André-Jean-Jacques Deshayes

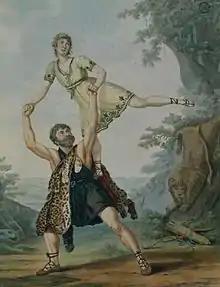
A.J.J. Deshayes as Achilles and James Harvey d'Egville as mentor in a scene from the ballet-pantomime "Achille et Diedamie" from a painting by Antoine Cardon 1804.

André-Jean-Jacques Deshayes (abbreviated as A.J.J. Deshayes) was a French ballet dancer, choreographer and ballet master born in Paris on 24 January 1777 and died in Batignolles on 10 December 1846.